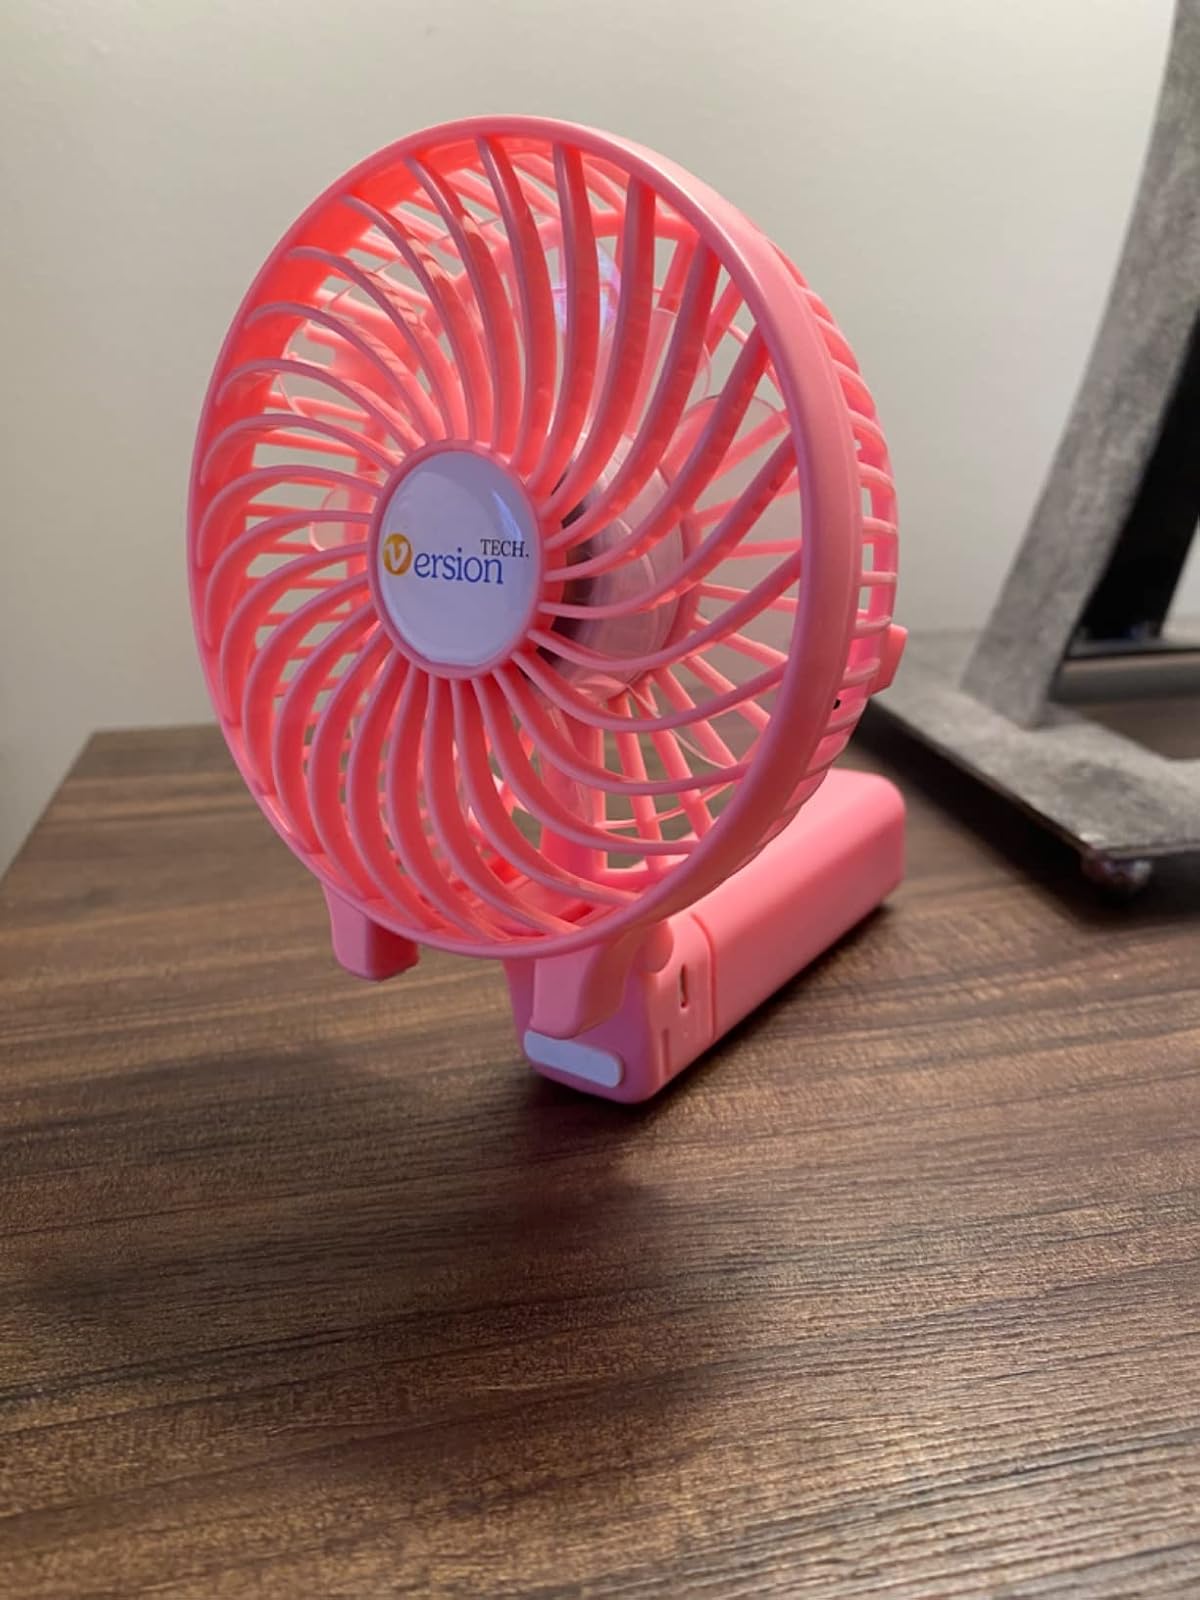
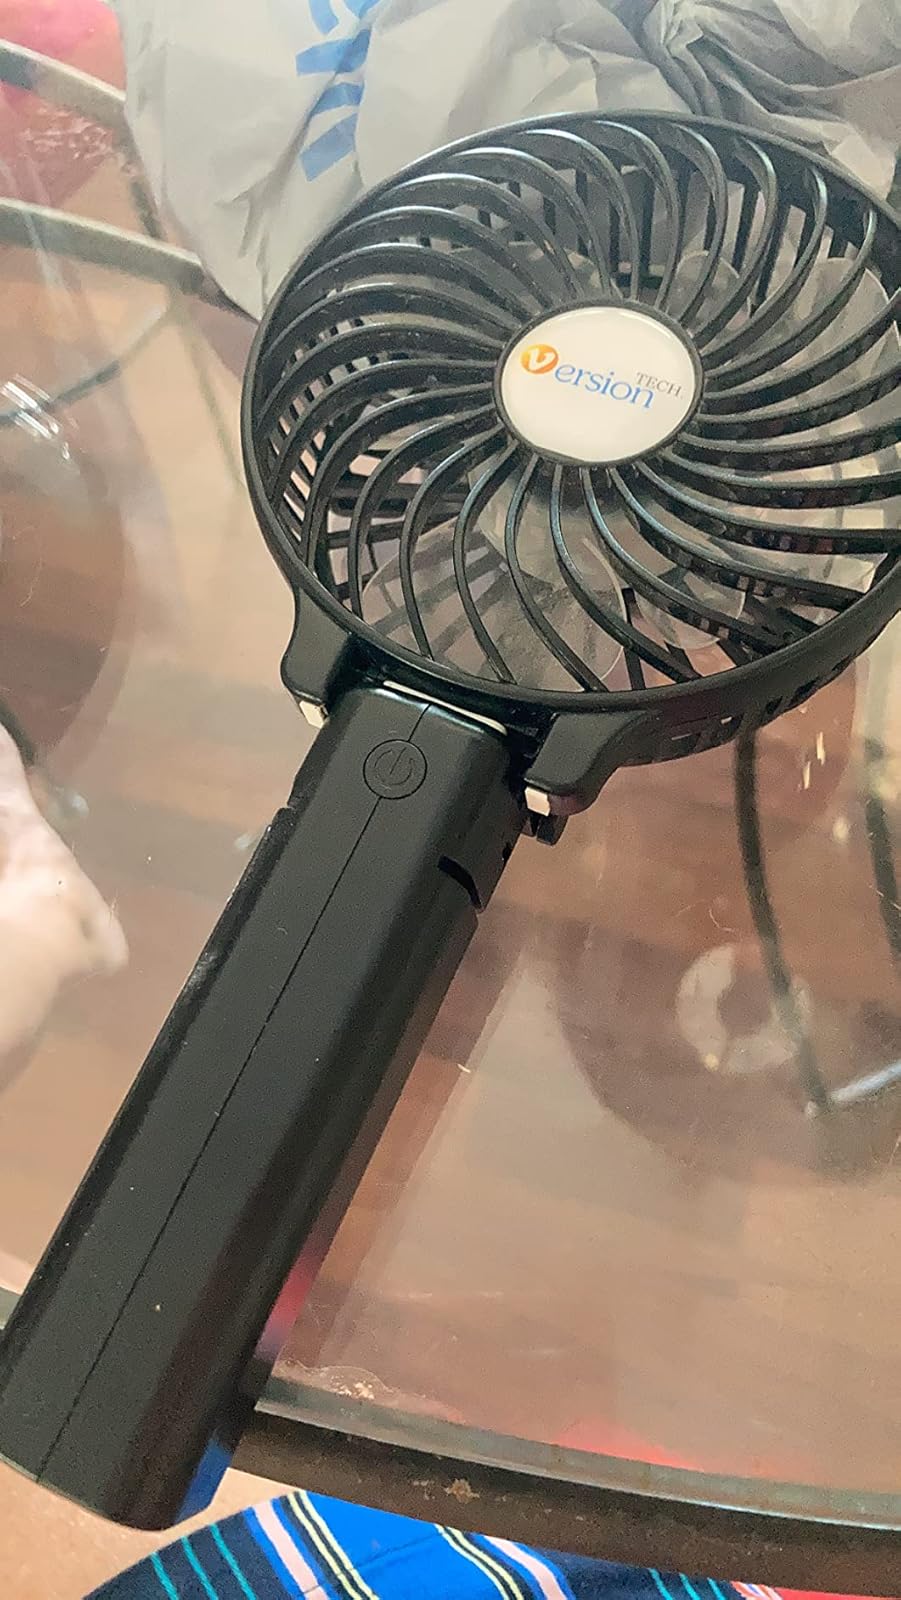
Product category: fan
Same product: no